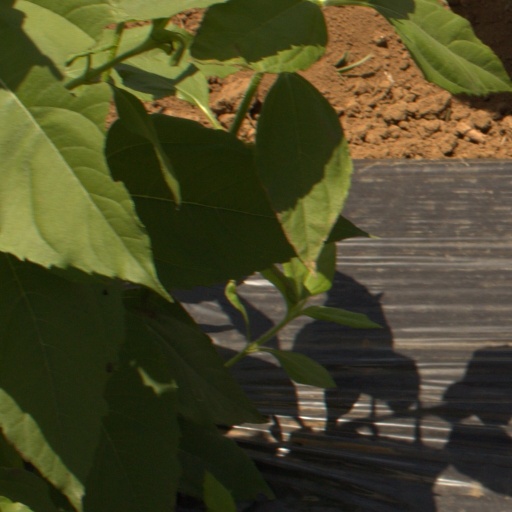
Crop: Jerusalem artichoke